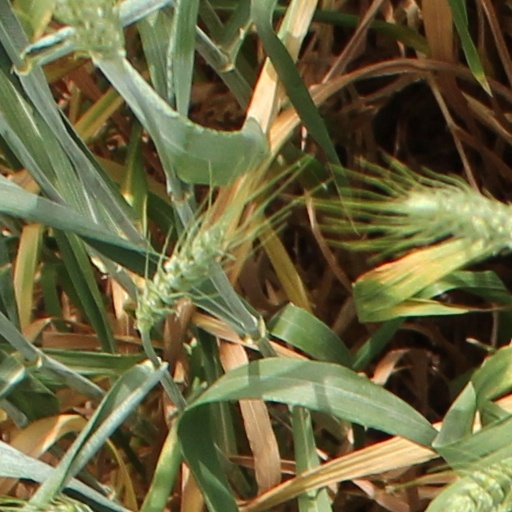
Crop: wheat